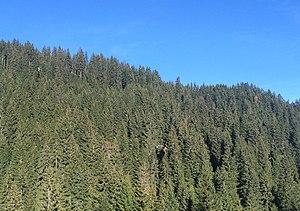
L'ensemble des forêts de Suisse couvre 1,3 million d'hectares soit 32 % de la surface du pays en 2012. Les régions de Suisse les plus boisées sont les massifs du Jura et du sud des Alpes.